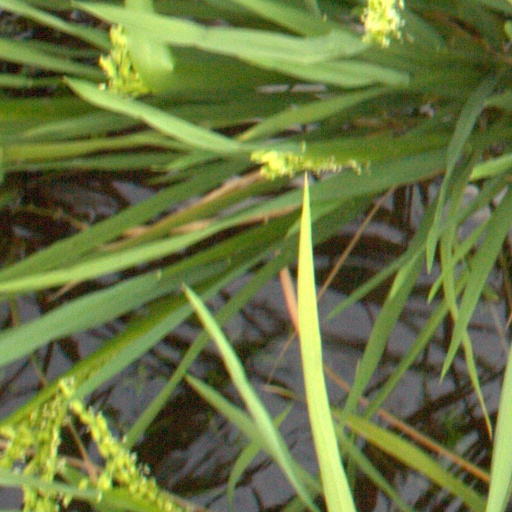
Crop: rice